Answer in natural language. Considering the relative positions, where is Television (highlighted by a red box) with respect to dark upholstered sofa with two cushions (highlighted by a green box)? Choose between the following options: left or right
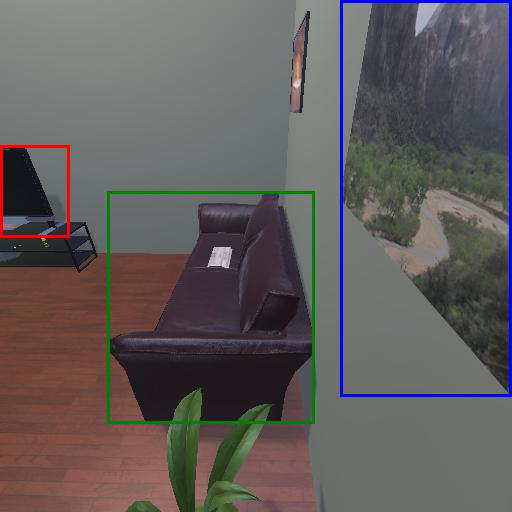
<answer>left</answer>